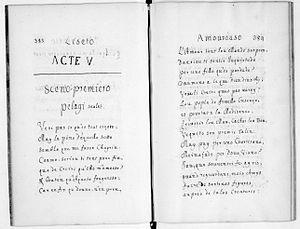
manuscrit de EJan de Cabannes, ecrivain occitan
L'histoire de la littérature provençale fait partie de la littérature occitane et comprend l'ensemble des œuvres écrites en langue d'oc par des auteurs liés à la Provence ou employant le provençal.
Joan de Cabanas est un écrivain provençal de langue occitane du XVIᵉ siècle.